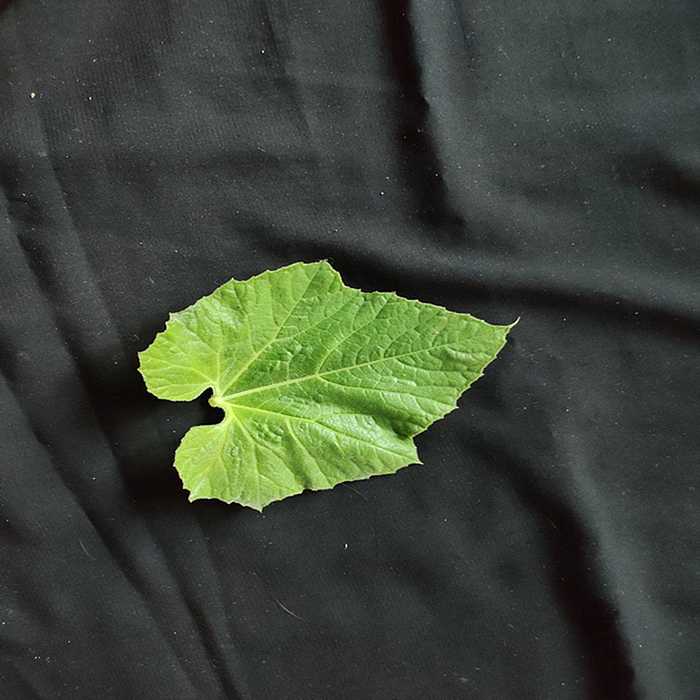
Plant: Bottle gourd
Label: Fresh leaf